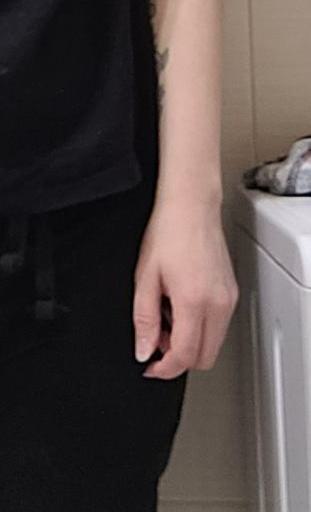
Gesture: no_gesture